Coin collecting

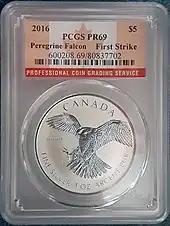
A PCGS graded silver coin

Speculators, be they amateurs or commercial buyers, may purchase coins in bulk or in small batches, and often act with the expectation of delayed profit. They may wish to take advantage of a spike in demand for a particular coin (for example, during the annual release of Canadian numismatic collectibles from the Royal Canadian Mint). The speculator might hope to buy the coin in large lots and sell at a profit within weeks or months. Speculators may also buy common circulation coins for their intrinsic metal value. Coins without collectible value may be melted down or distributed as bullion for commercial purposes. Typically they purchase coins that are composed of rare or precious metals, or coins that have a high purity of a specific metal.